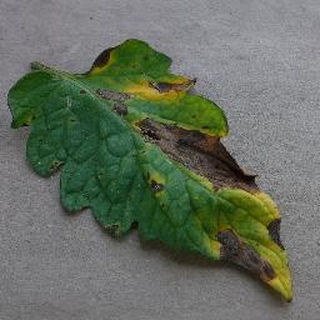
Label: tomato_early_blight